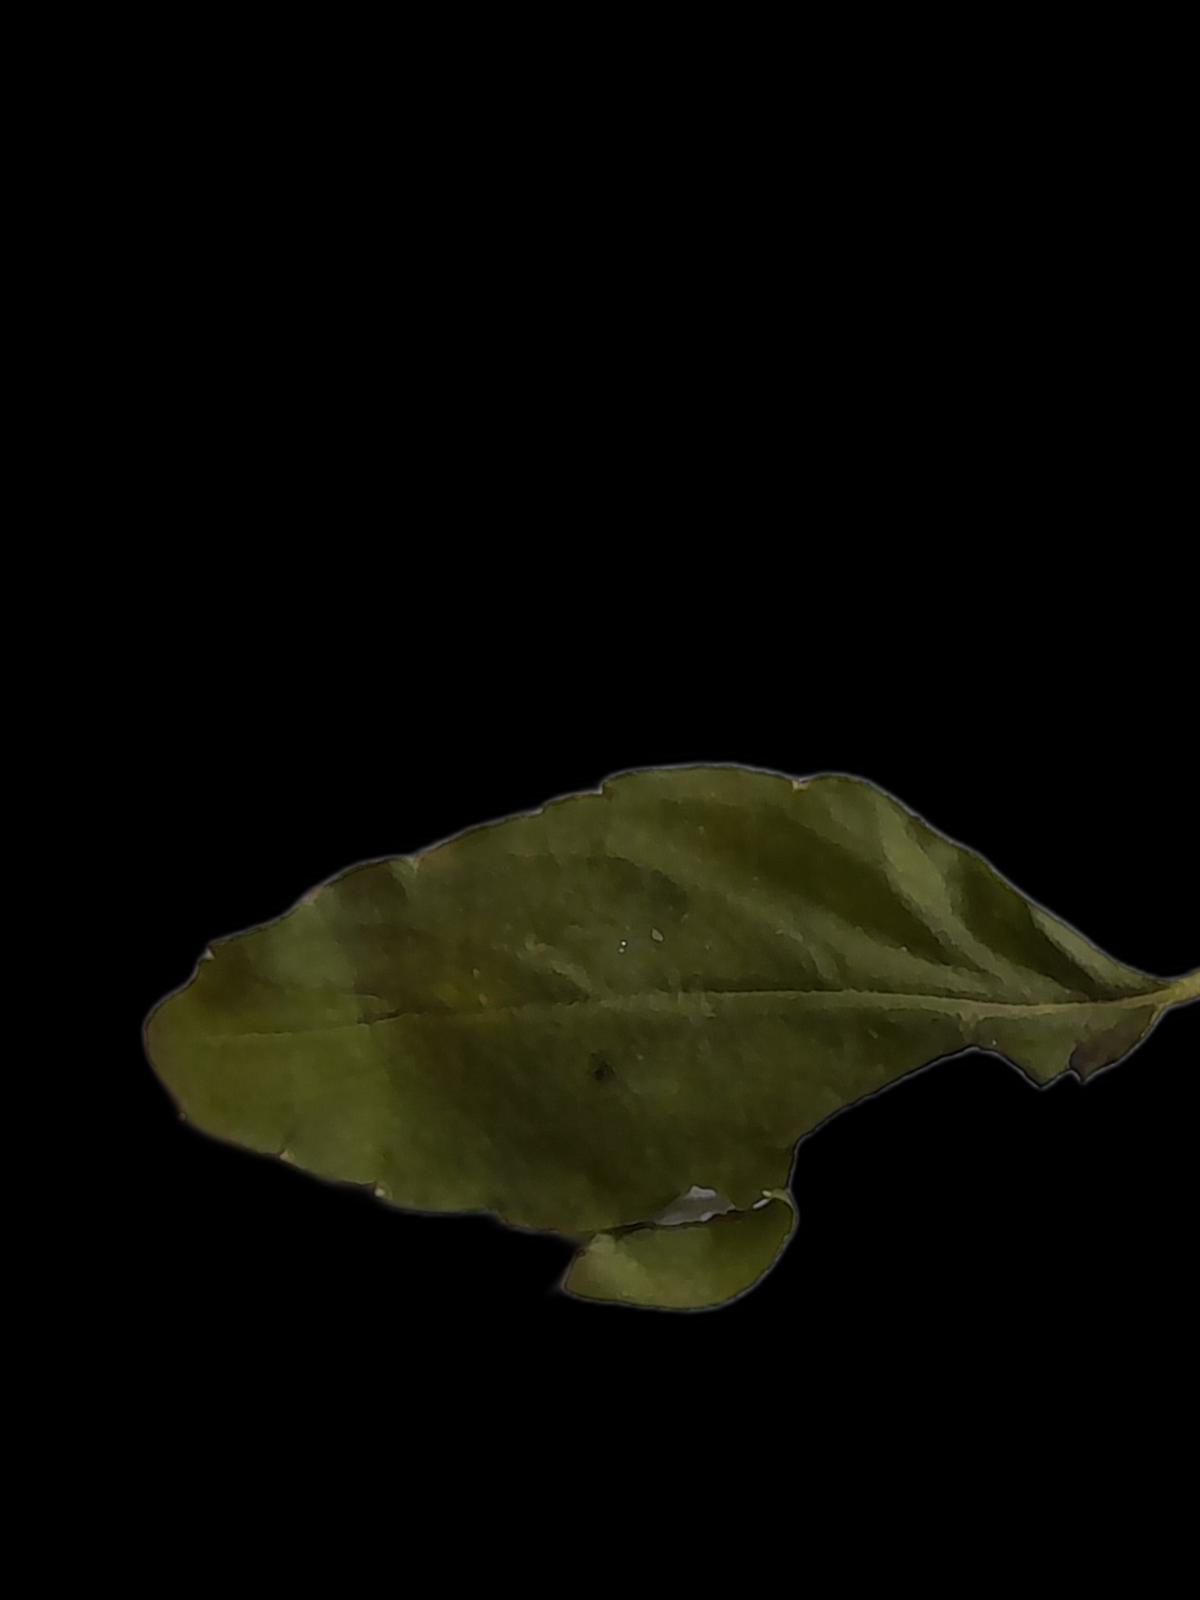
Plant: Tulsi